Hurricane Adrian (2011)

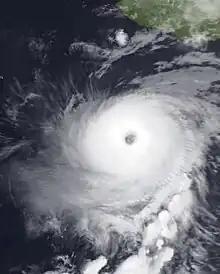
Adrian at peak intensity on June 10

Hurricane Adrian was an intense, albeit short-lived early-season Category 4 hurricane that brought heavy rainfall and high waves to Mexico in June 2011 during the 2011 Pacific hurricane season. Adrian originated from an area of disturbed weather which had developed during the course of early June, off the Pacific coast of Mexico. On June 7, it acquired a sufficiently organized structure with deep convection to be classified as a tropical cyclone, and the National Hurricane Center (NHC) designated it as Tropical Depression One-E, the first one of 2011. It further strengthened to be upgraded into a tropical storm later that day. Adrian moved rather slowly; briefly recurving northward after being caught in the steering winds. After steady intensification, it was upgraded into a hurricane on June 9. The storm subsequently entered a phase of rapid intensification, developing a distinct eye with good outflow in all quadrants. Followed by this period of rapid intensification, it obtained sustained winds fast enough to be considered a major hurricane and reached its peak intensity as a category 4 hurricane that evening.